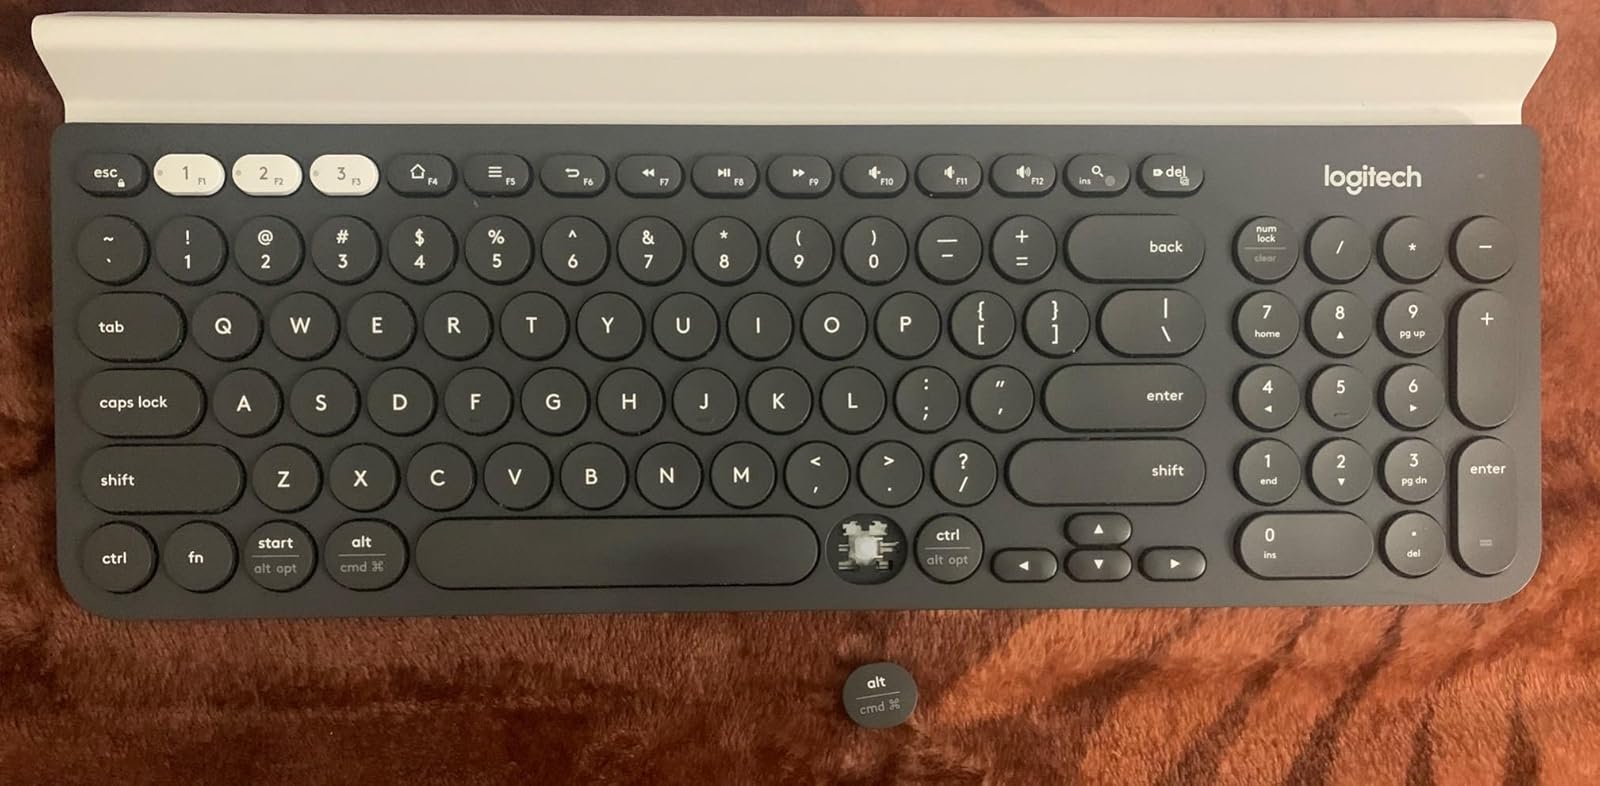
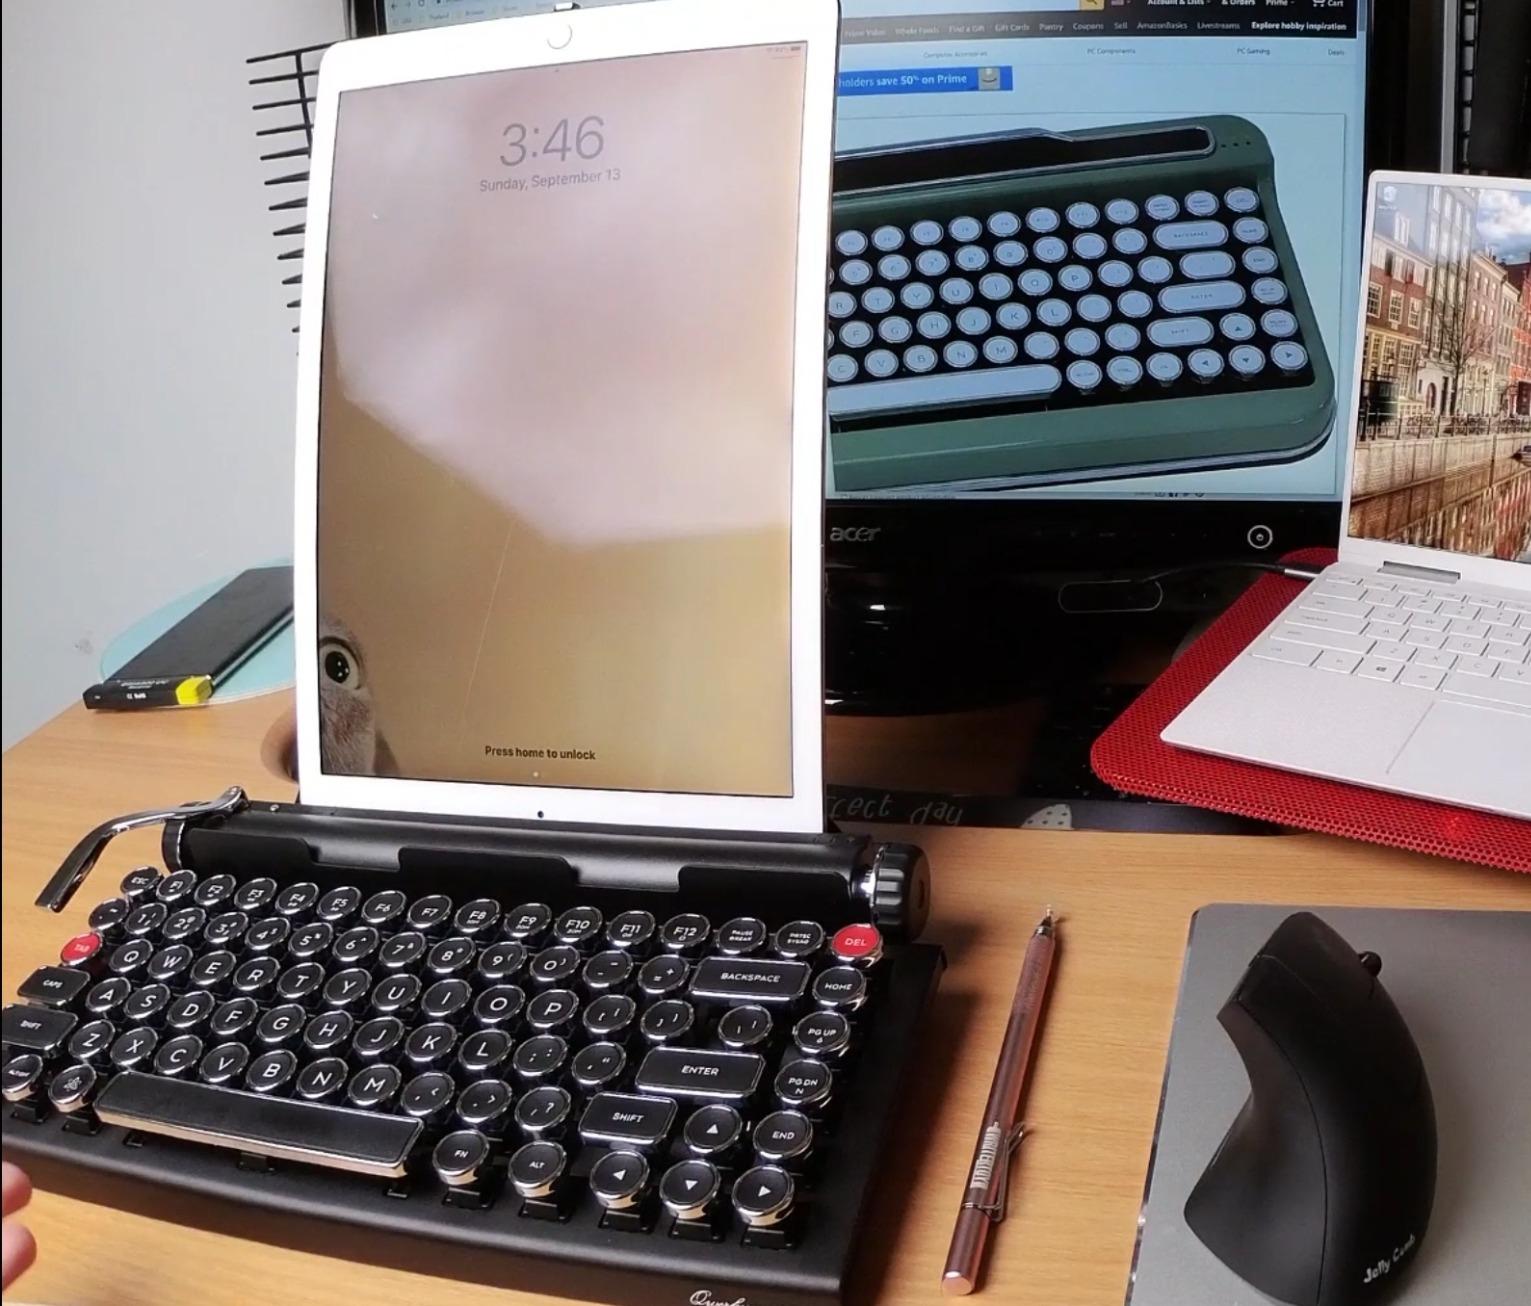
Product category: keyboard
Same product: no